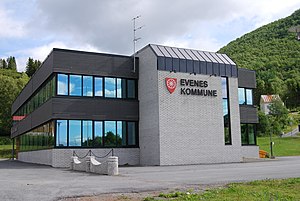
Evenes
Evenes er en kommune i den nordlige del af Nordland fylke i Norge. Kommunen grænser i nord og vest til Tjeldsund i Troms og Finnmark, og til Narvik i øst. Evenes deltager i ETS-kommunesamarbejdet med Tjeldsund.